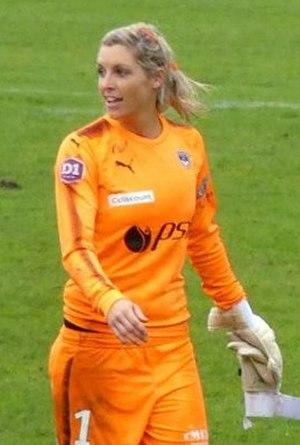
Erin Nayler avec les Girondins de Bordeaux lors de la 15ème journée de championnat contre l'OL, le 18 février 2018.